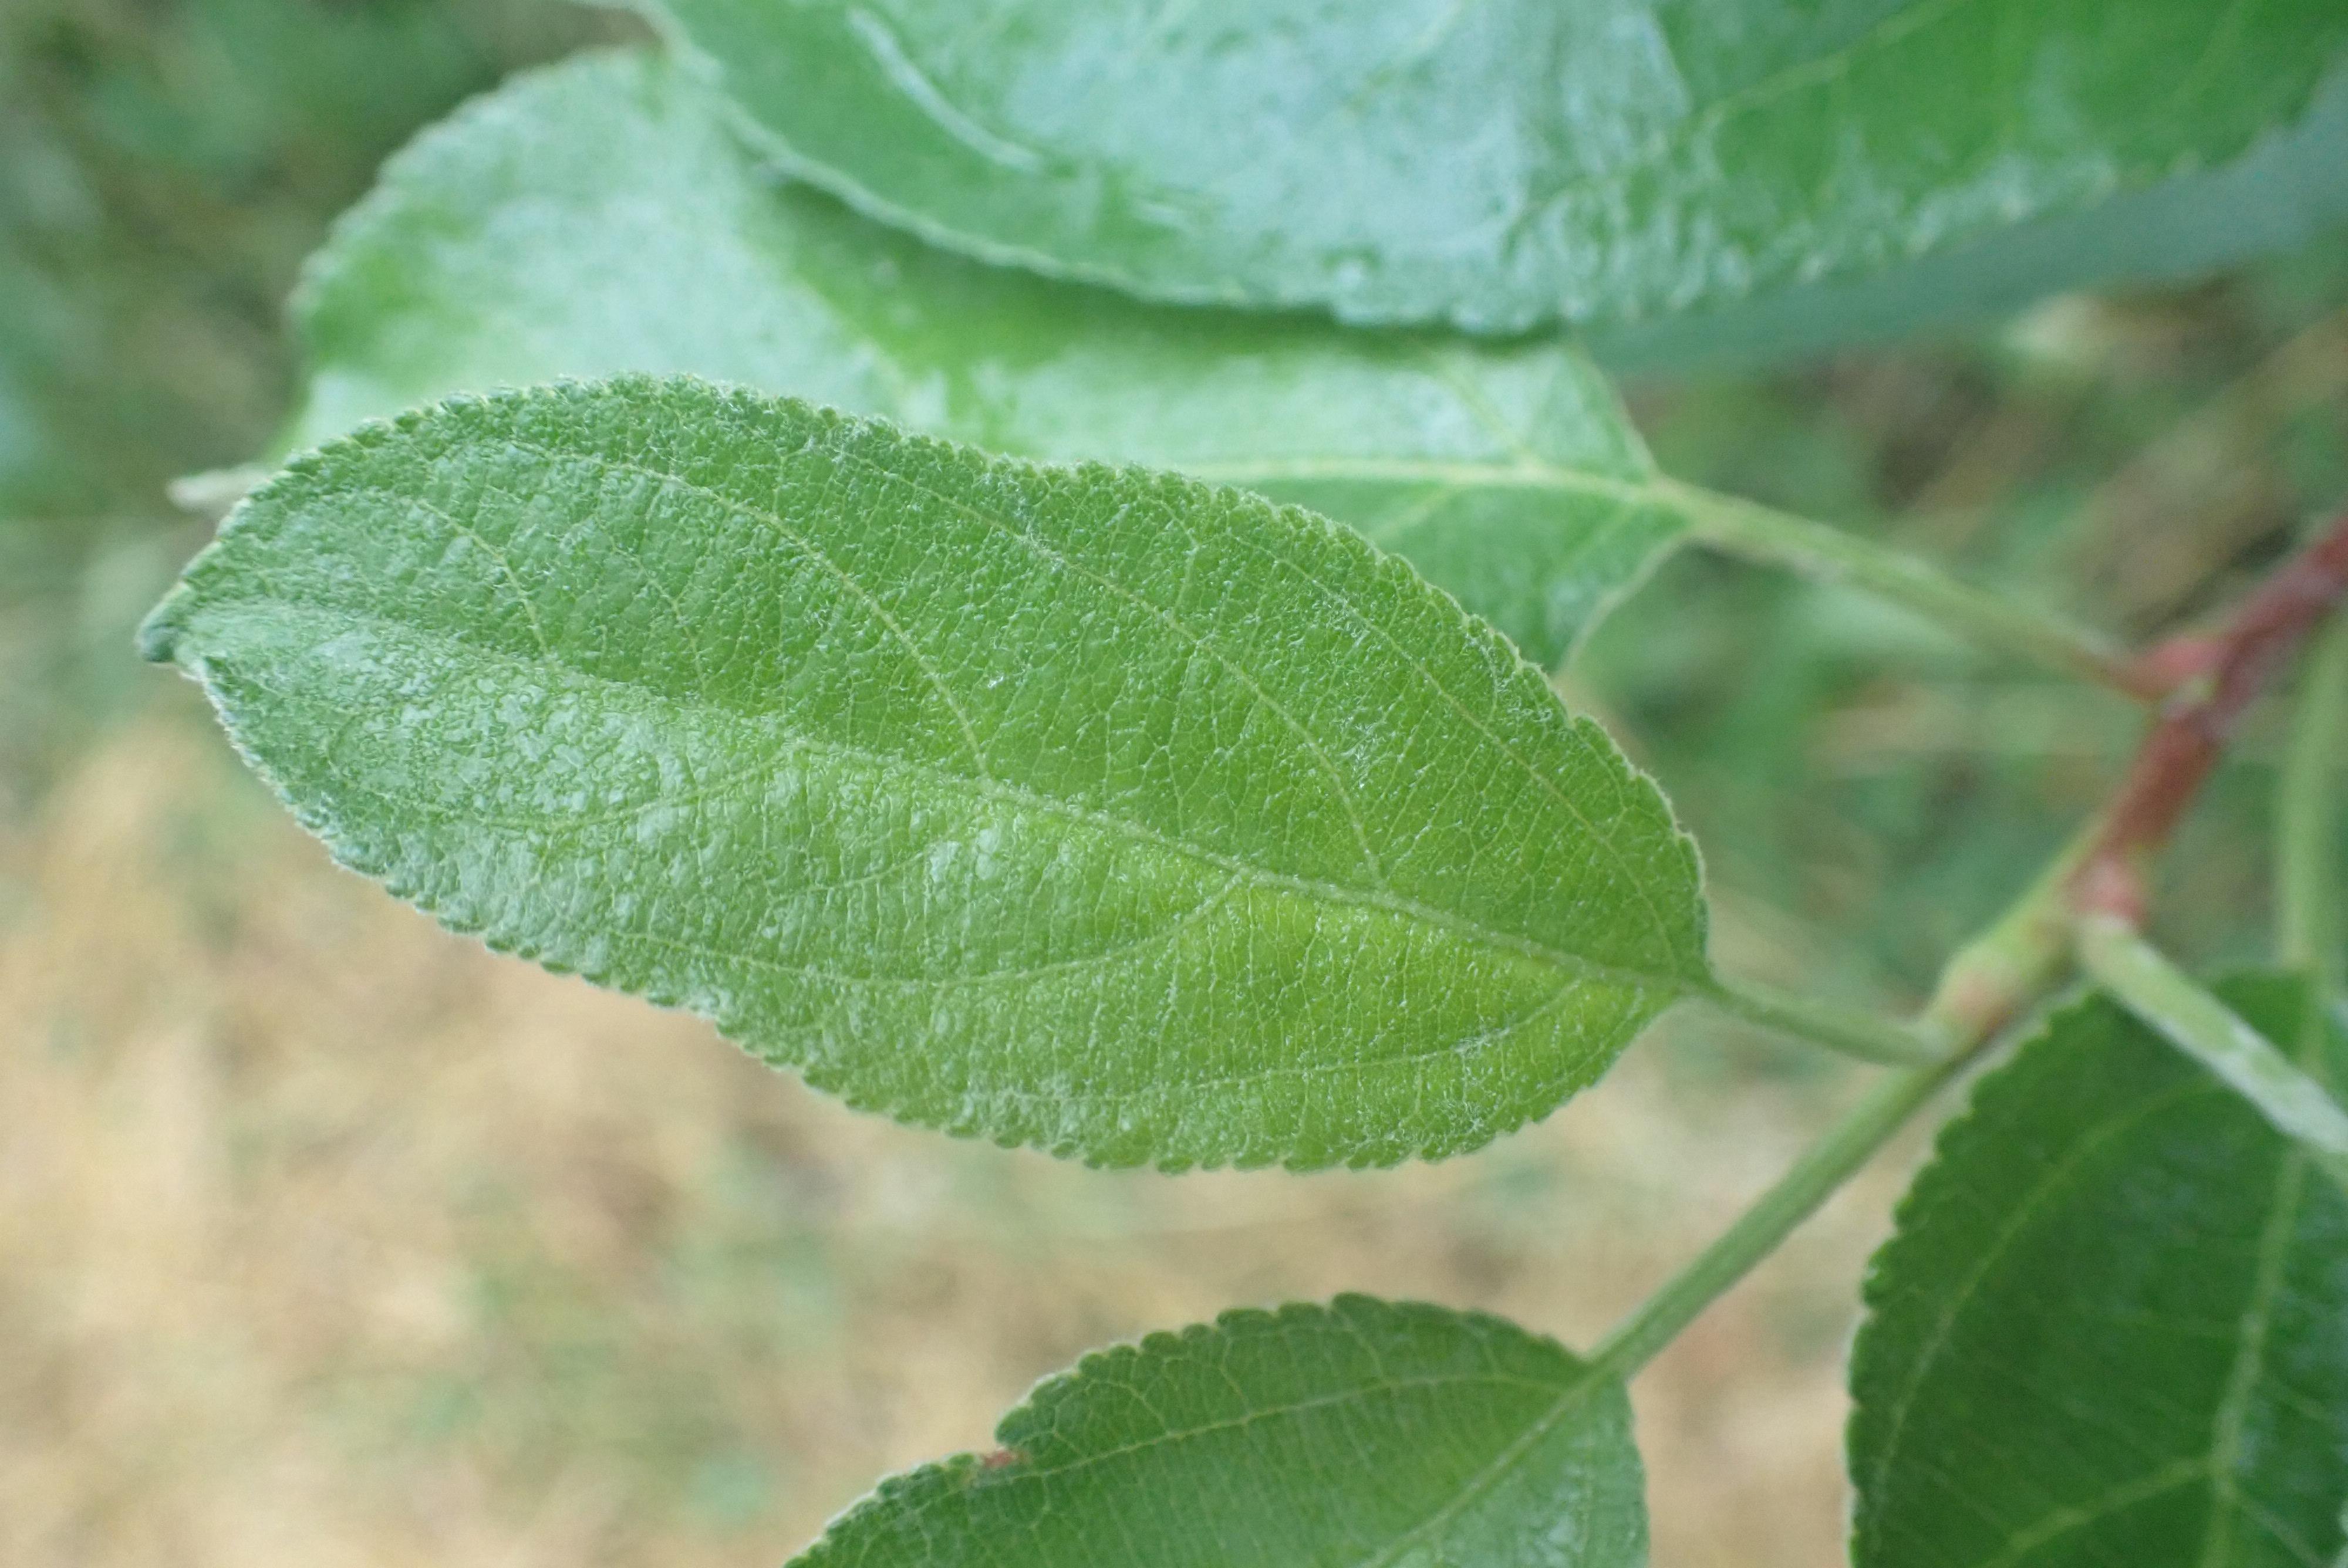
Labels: healthy